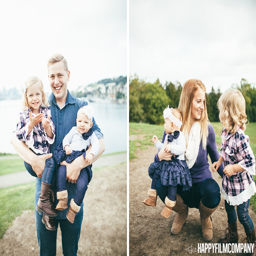
mom and dad with their little girls